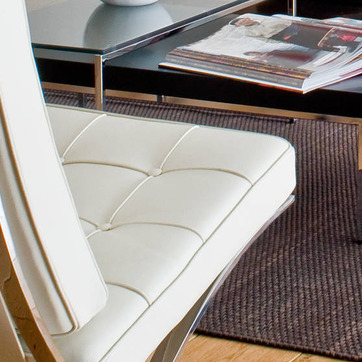
Material: leather